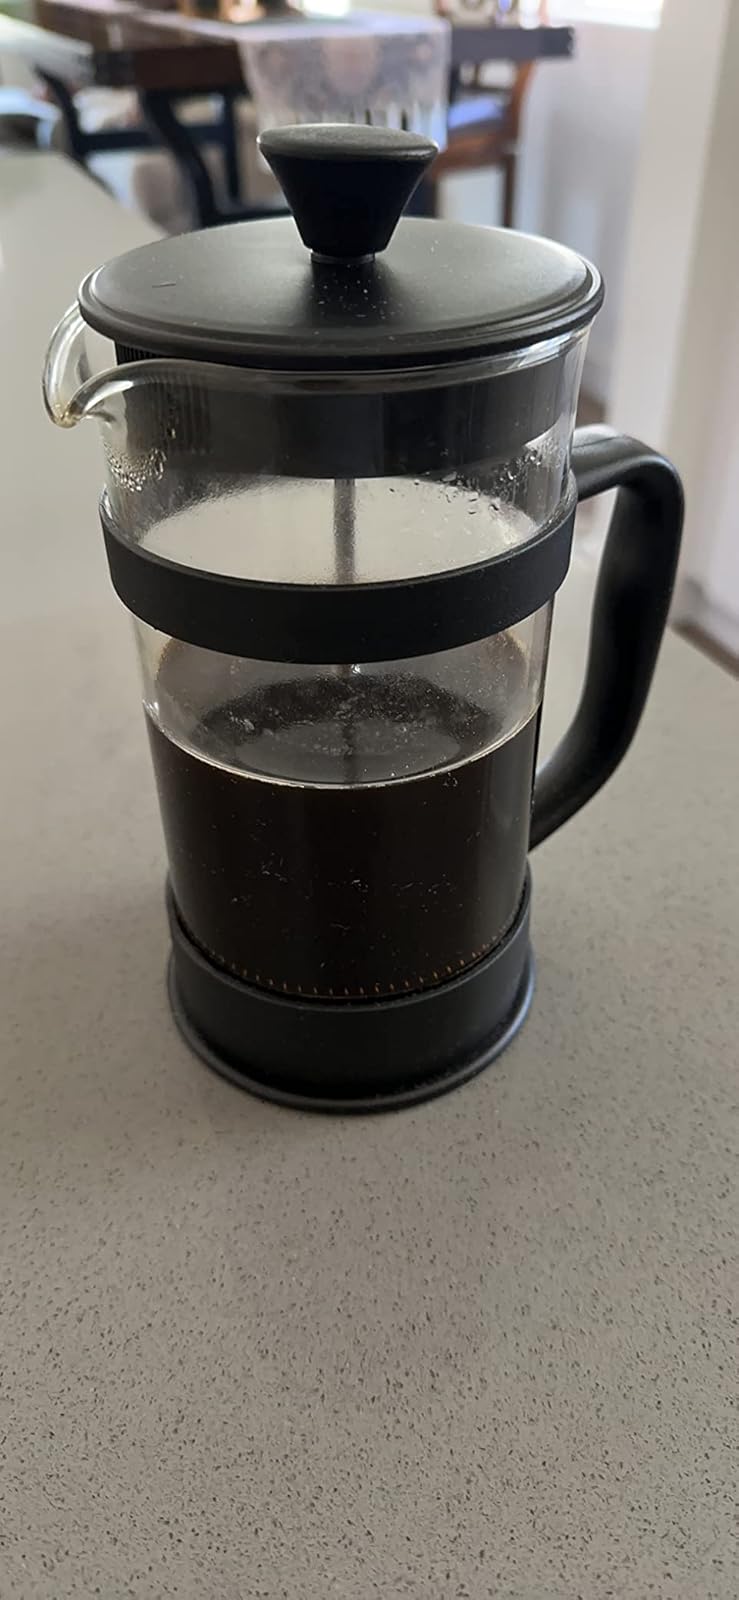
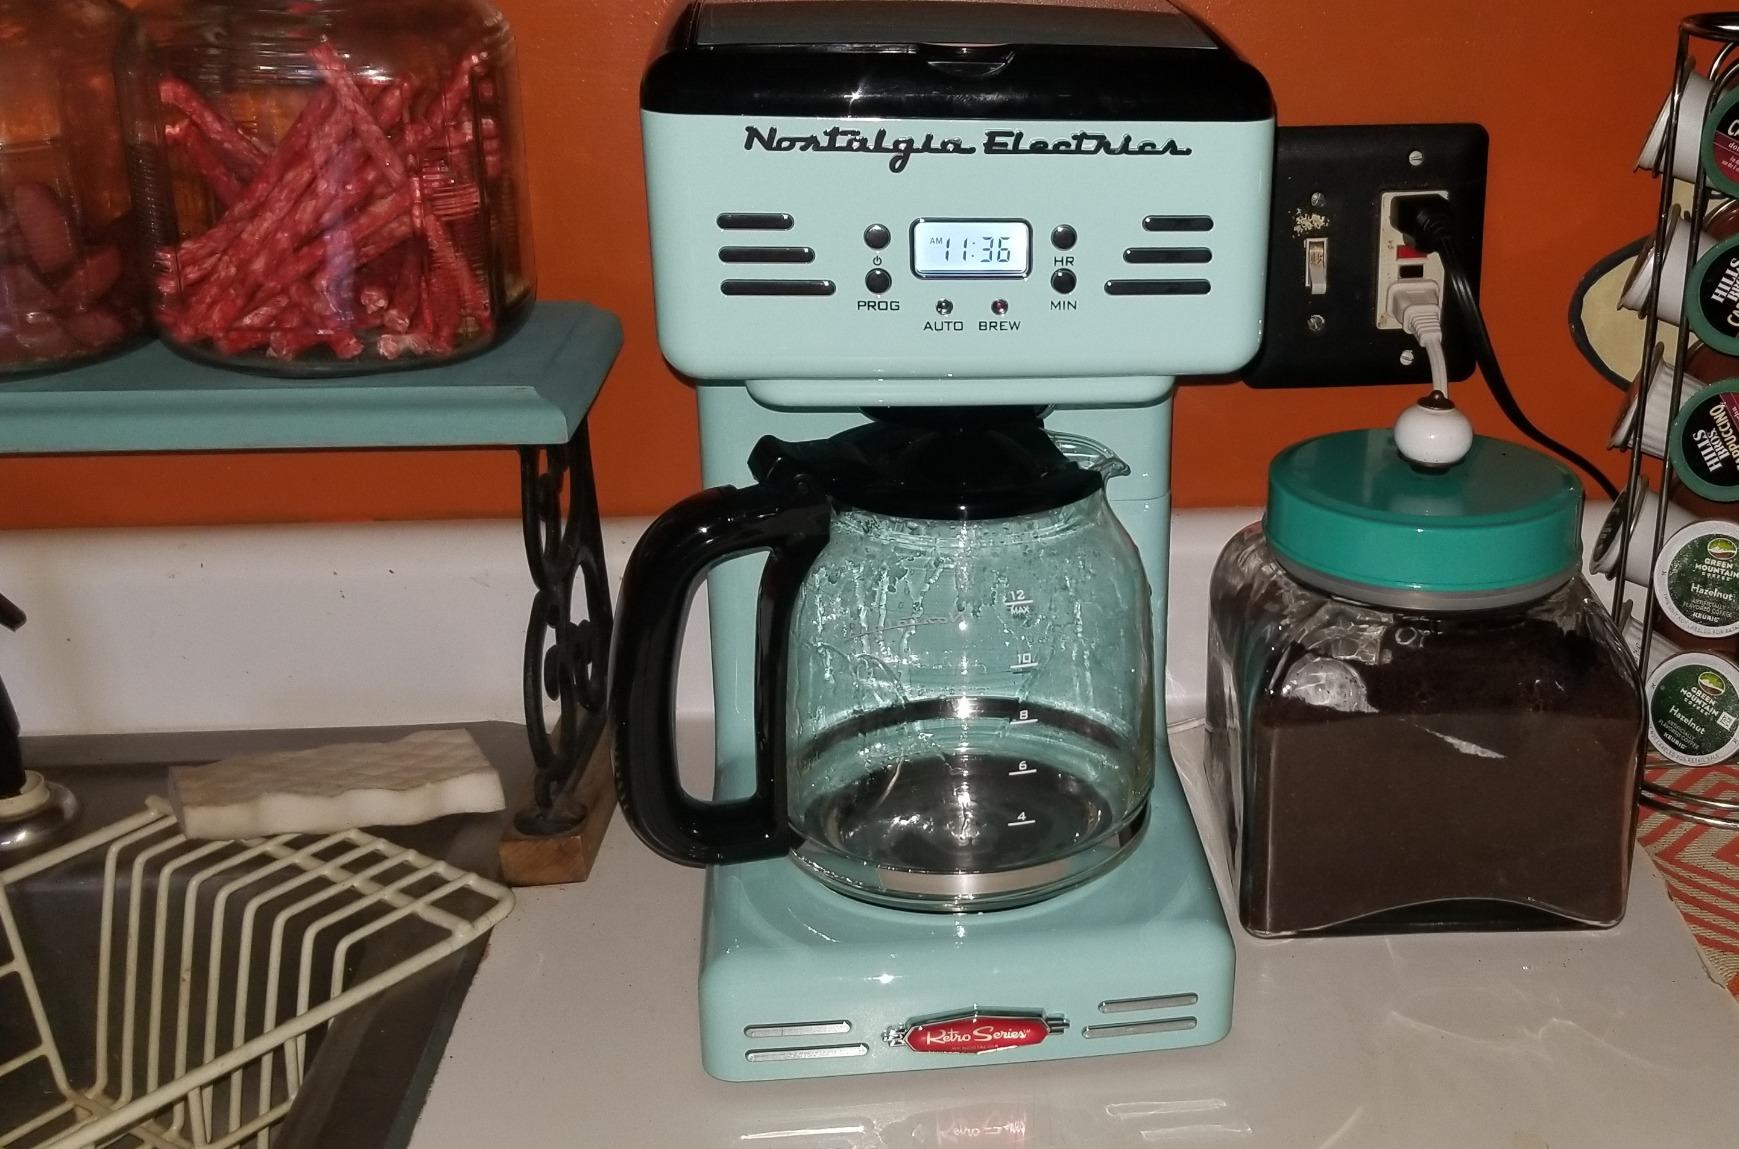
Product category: items_tea
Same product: no